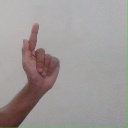
अक्षर: ळ